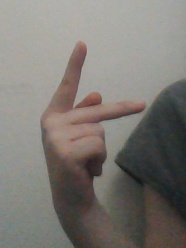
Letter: dha